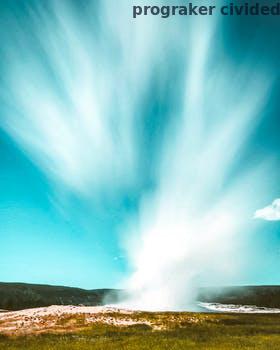
Label: Watermark